Question: How many fence posts are shown?
Tambaya: Tiraku shingen nawa aka nuna?
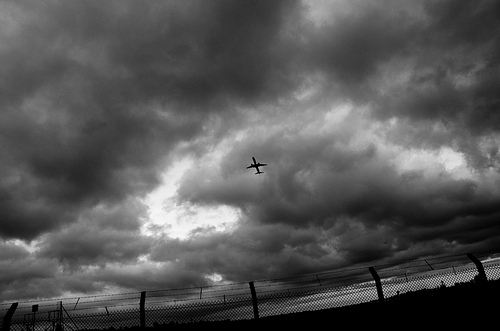
Answer: 6
Amsa: 6